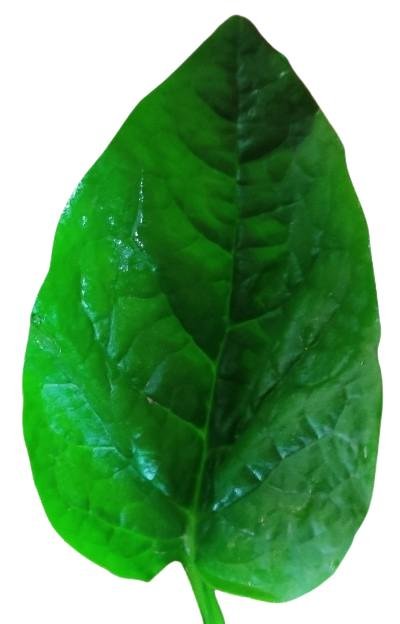
Label: Healthy-Leaf